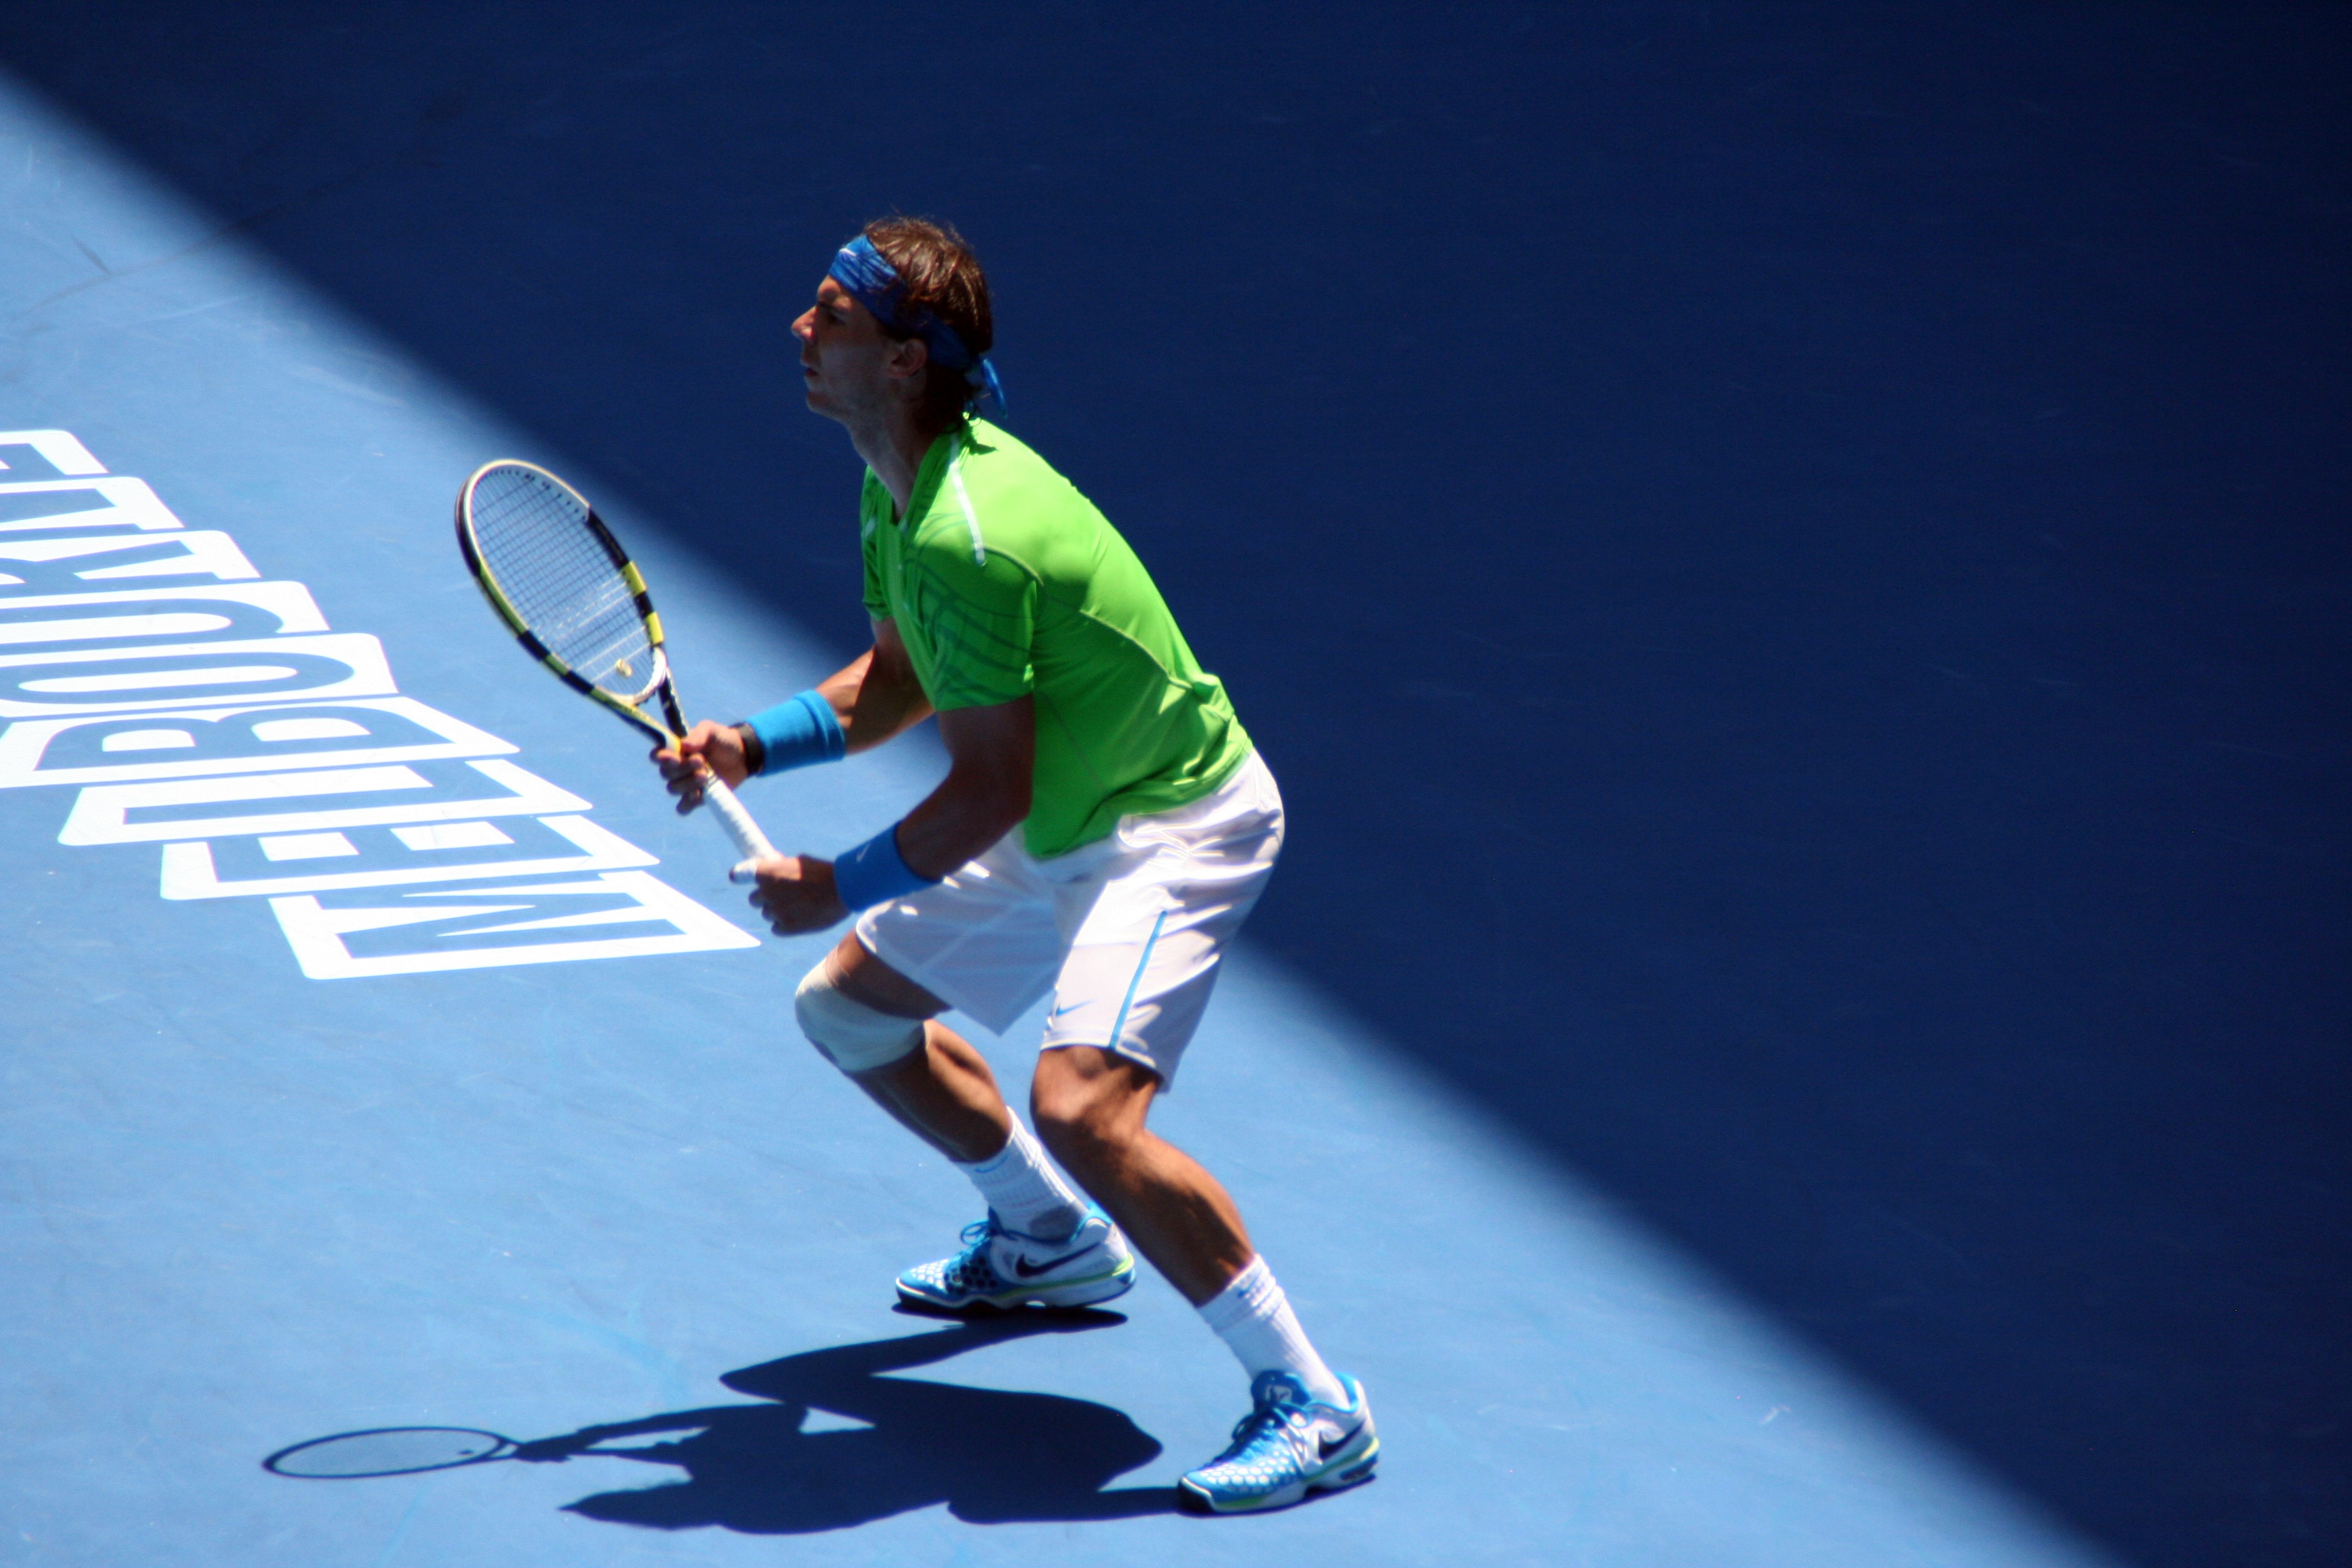
extreme sport, competition, tennis, sports, melbourne, atp, ball game, tennis player, racquet sport, rod laver arena, australian open 2012, rafael nadal